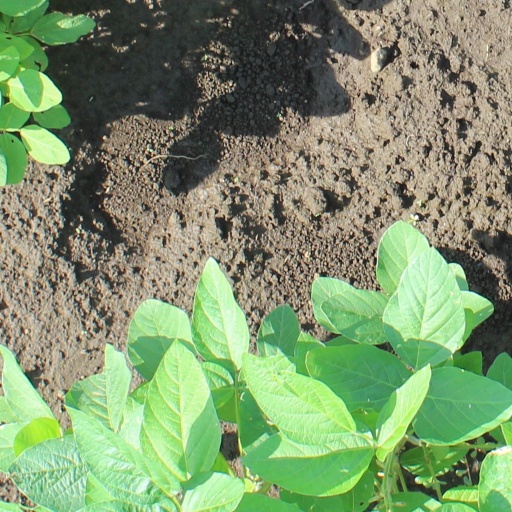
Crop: soybean